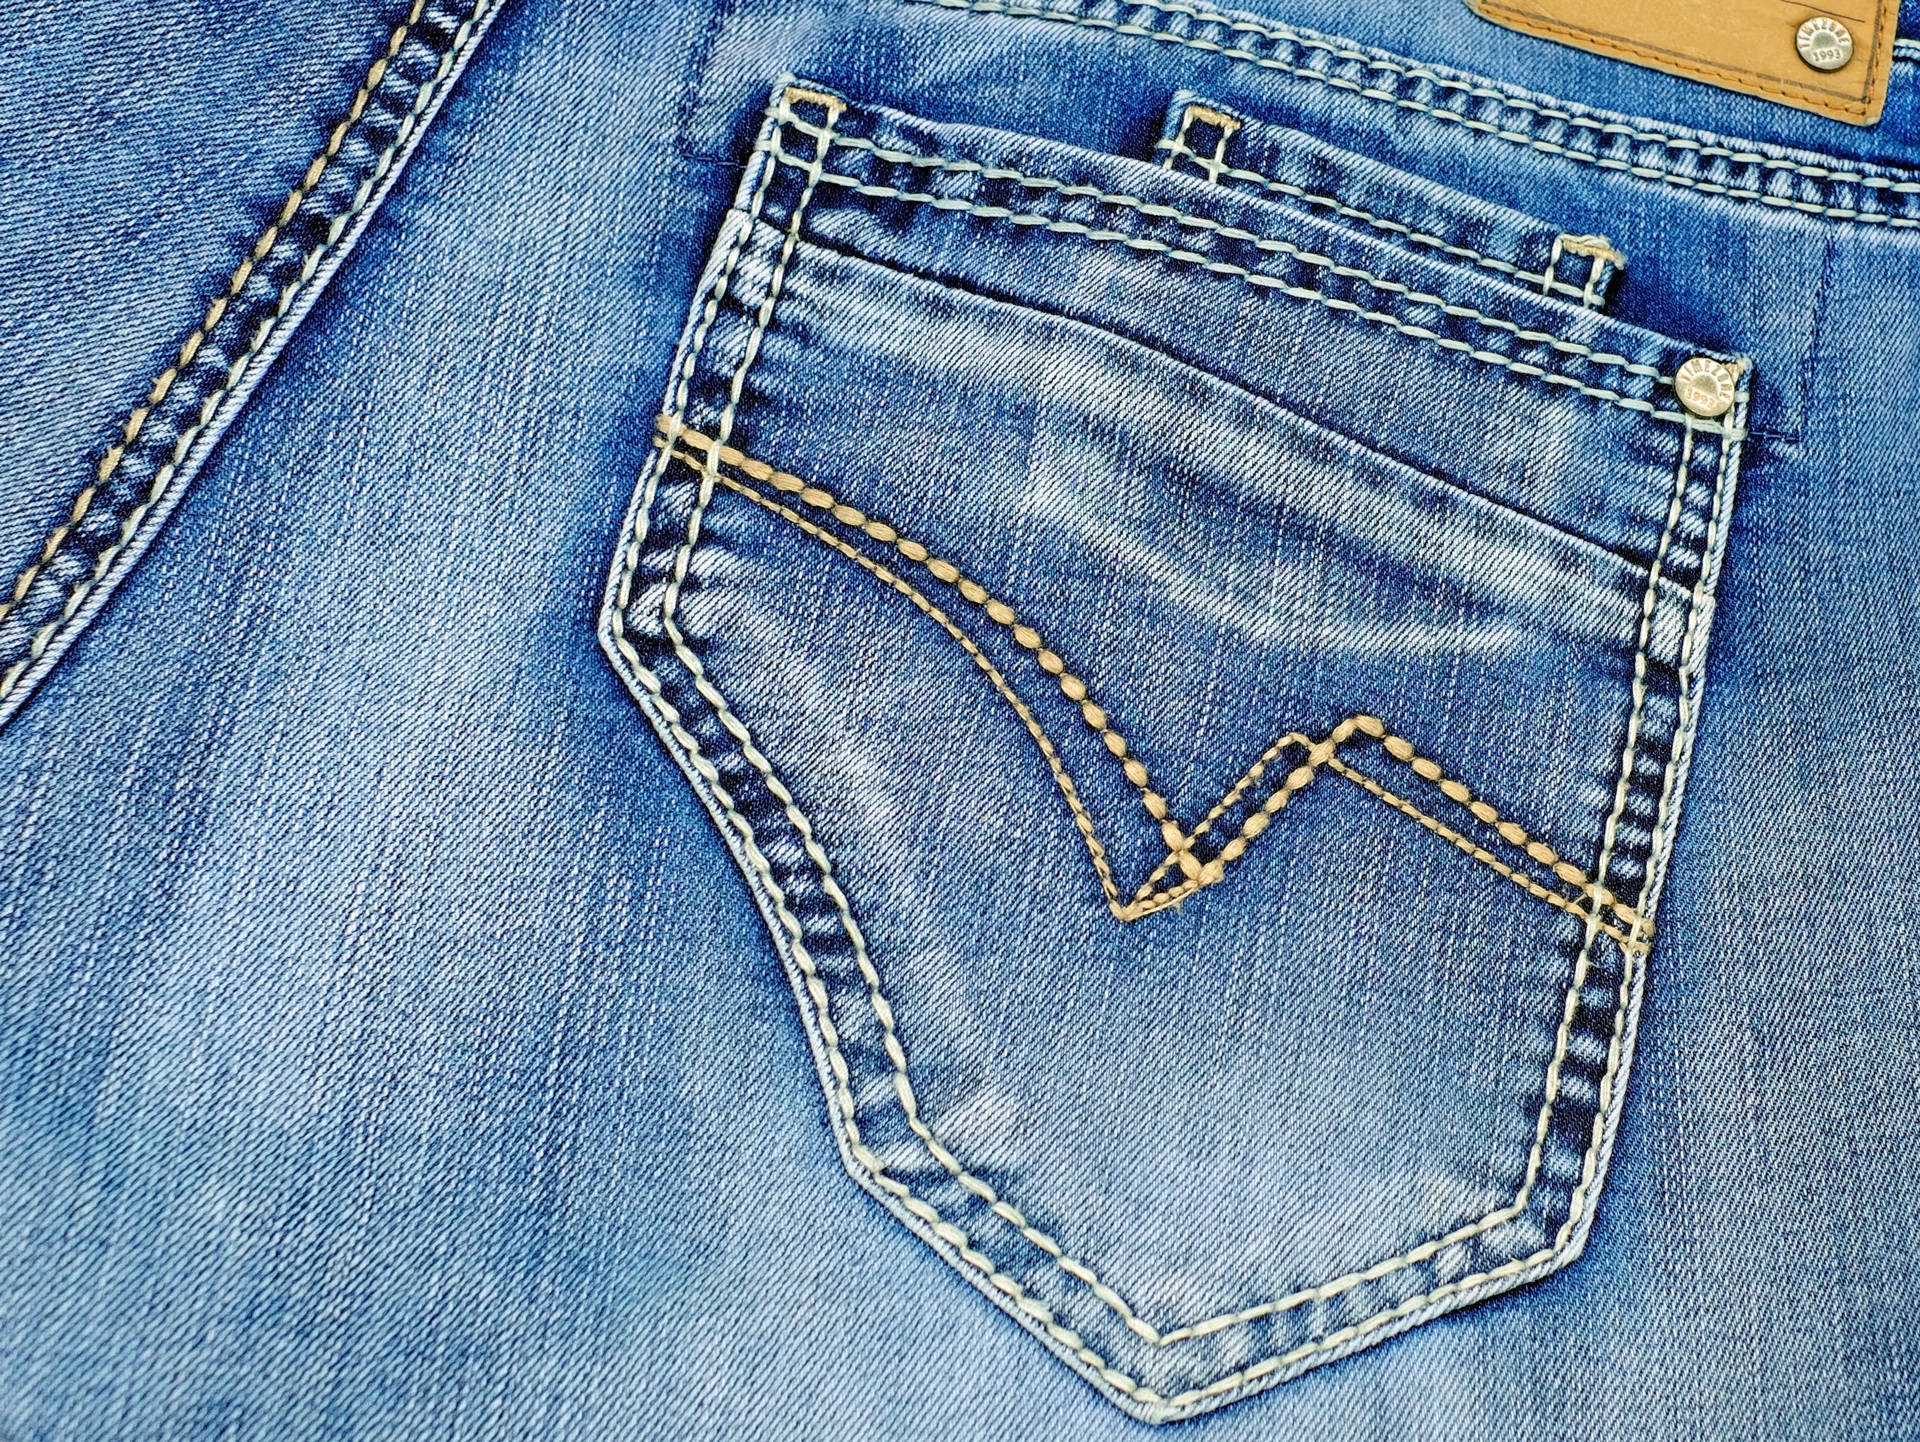
pattern, jeans, bag, blue, clothing, denim, pants, textile, zipper, washed out, back pocket